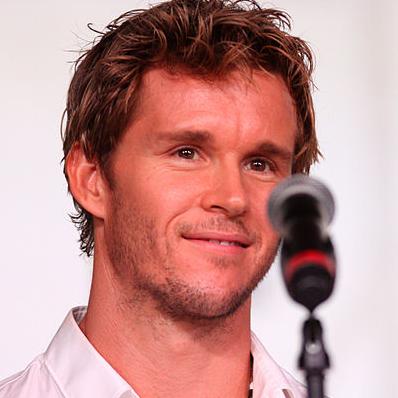
Age: 35